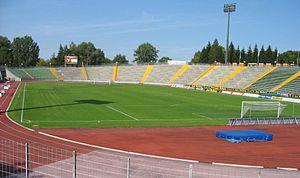
Le Rosenaustadion est un stade situé à Augsbourg qui a ouvert le 16 septembre 1951. C'est un stade consacré au football et à l'athlétisme d'une capacité officielle de 28 000 places.